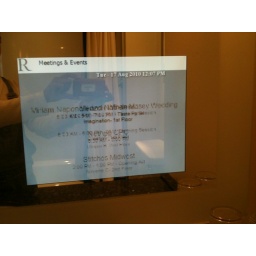
There's a television in the bathroom mirror!